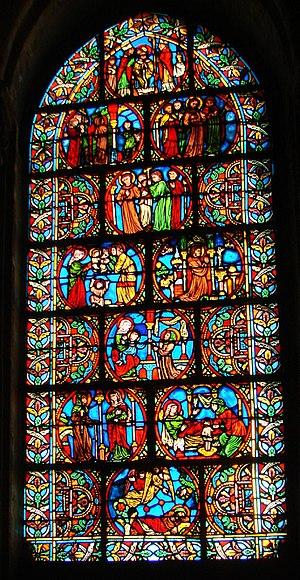
Basilique St Remi à Reims, vitrail de la façade (12ème s.)